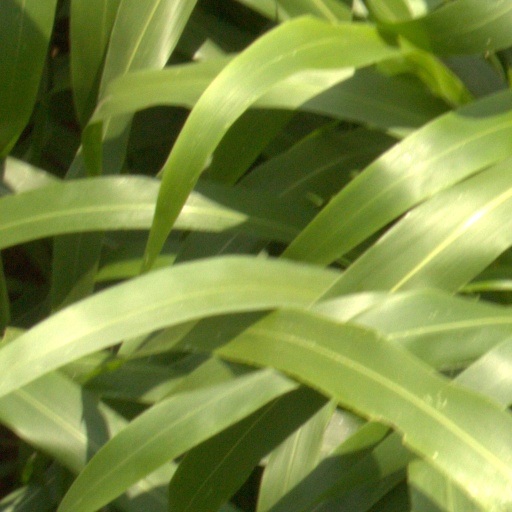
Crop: sorghum